Margazhi Thingal

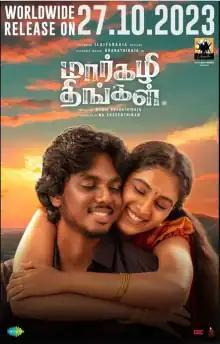
Theatrical release poster

Margazhi Thingal is a 2023 Indian Tamil-language romantic drama film directed by Manoj Bharathiraja in his first and last directional debut as his father and produced by Suseenthiran. The film stars Bharathiraja, Suseenthiran, Shyam Selvan and Rakshana in the lead roles. It was released on 27 October 2023.